Shotgun

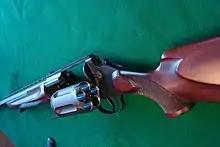
Closeup of MTs255

Colt briefly manufactured several revolving shotguns that were not particularly successful. The Colt Model 1839 Shotgun was manufactured between 1839 and 1841. Later, the Colt Model 1855 Shotgun, based on the Model 1855 revolving rifle, was manufactured between 1860 and 1863. Because of their low production numbers and age, they are among the rarest of all Colt firearms.